Controversies regarding COVID-19 contracts in the United Kingdom

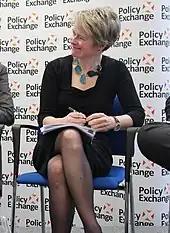
The Baroness Harding, a Tory peer, was appointed to run NHS Test and Trace, leading to accusations of cronyism

The Baroness Harding, a Conservative peer and the wife of Conservative MP John Penrose, was appointed to run NHS Test and Trace, until the establishment of the UK Health Security Agency in April 2021. Harding's appointment was also seen as controversial due to her involvement in organising the Cheltenham Festival, an annual horse-racing event in early March whose 2020 edition was alleged to be a possible early superspreading event. In October 2020, Mike Coupe, a friend of Harding, took a three-month appointment as head of infection testing at NHS Test and Trace. The Good Law Project and the Runnymede Trust brought a legal case that alleged Prime Minister Boris Johnson acted unlawfully in securing the two contracts, and had chosen the recipients because of their connections to the Conservative Party; , the case was still ongoing, although previous action over Kate Bingham's non-competitive appointment as head of the vaccine taskforce was dropped. A spokesman for the government told "The Guardian"; "We do not comment on ongoing legal proceedings."